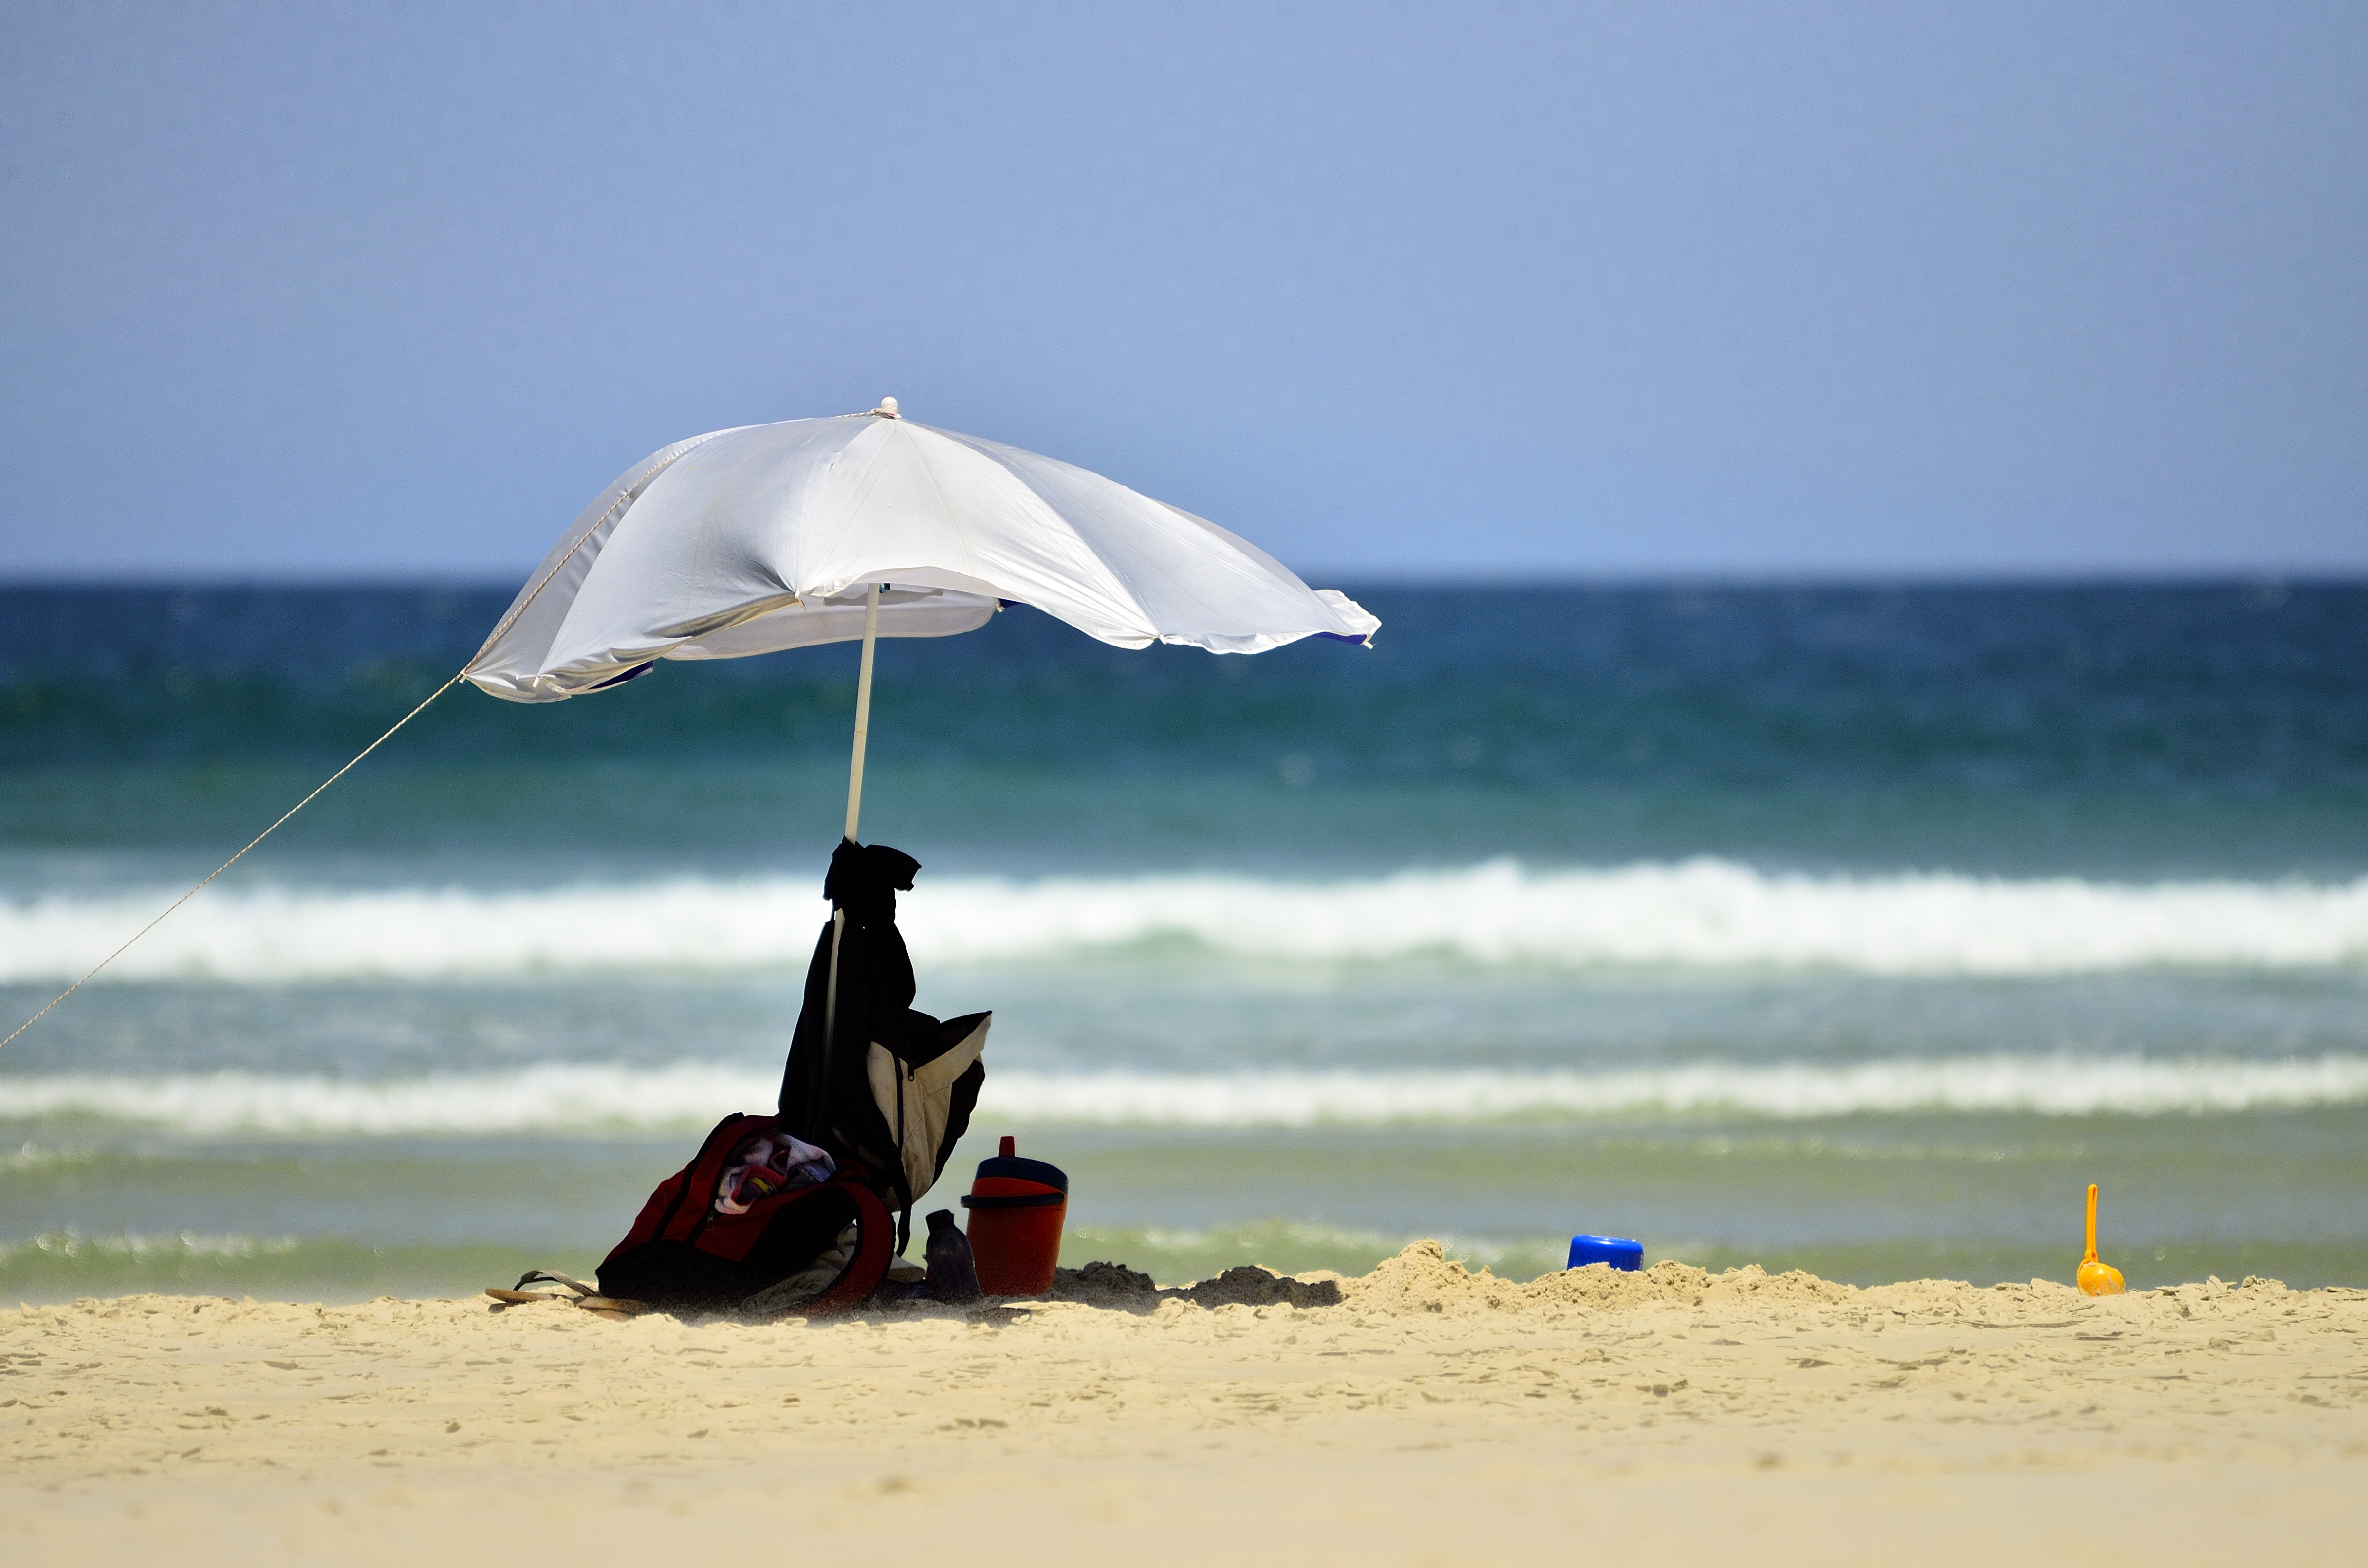
beach, sea, coast, sand, ocean, shore, wind, umbrella, body of water, arena, mar, verano, sol, praia, nude, florianopolis, floripa, vacaciones, trilha, nudity, nudismo, galheta